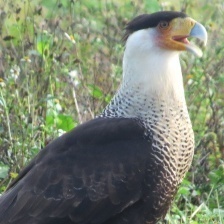
Species: CRESTED CARACARA
Scientific name: CARACARA CHERIWAY